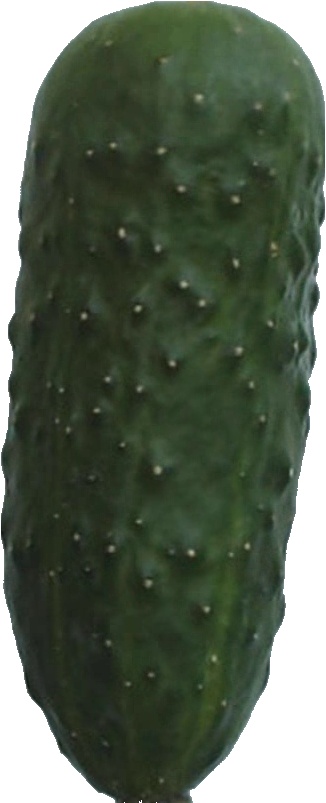
Label: cucumber_1